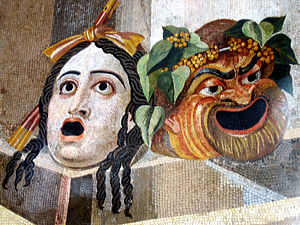
Komedie
Mosaik fra antikkens Rom fra det 2. århundrede, der viser masker fra tragedie og komedie.
Komedie er en betegnelse for morsomme teaterstykker og film.